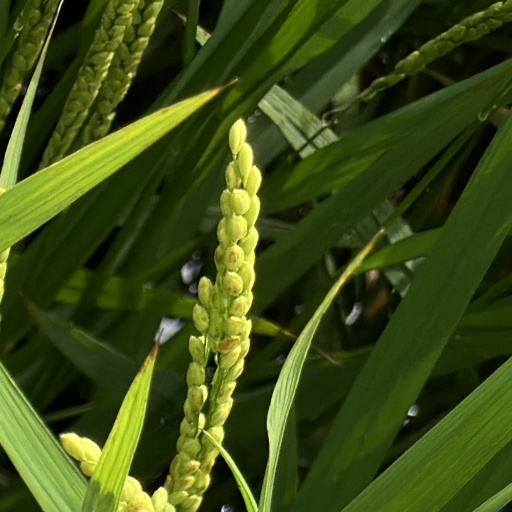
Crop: rice